K.C. Munchkin!

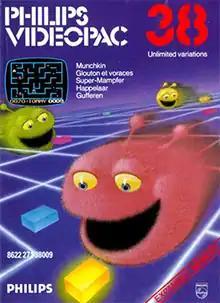
European cover

K.C. Munchkin!, released in Europe as Munchkin, is a maze game for the Magnavox Odyssey 2. Its North American title is an inside reference to then president of Philips Consumer Electronics, Kenneth C. Menkin.